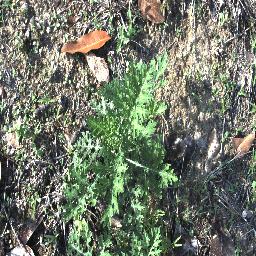
Label: parthenium